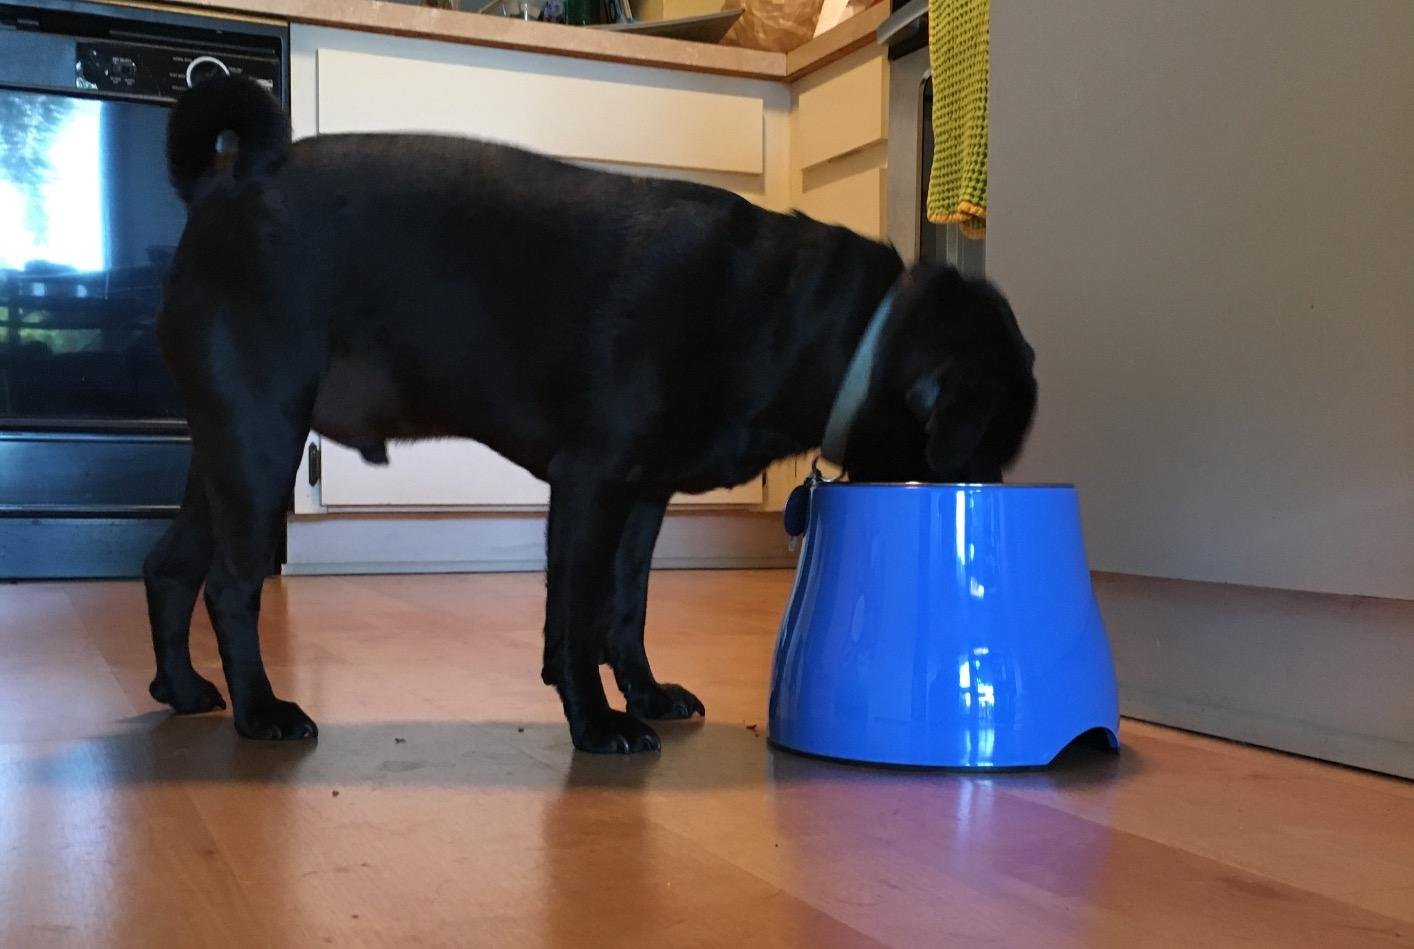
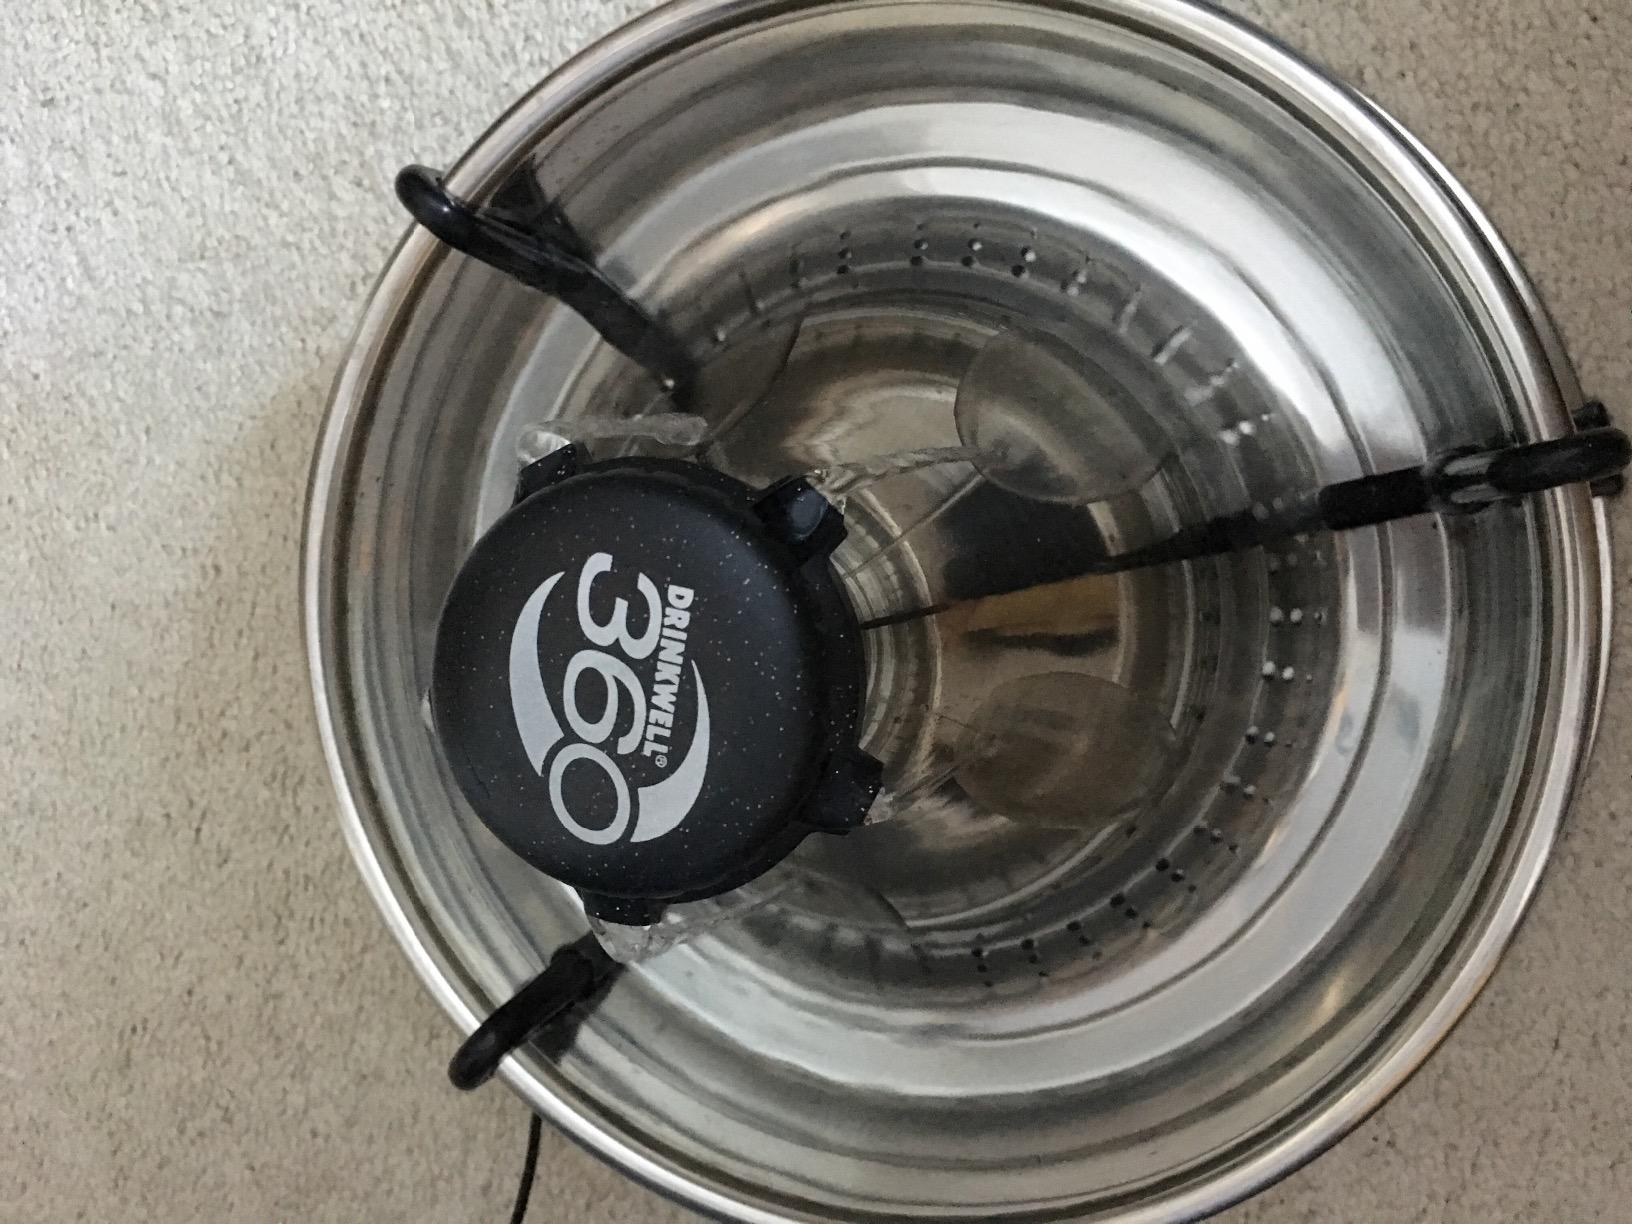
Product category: items_bowl
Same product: no